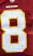
Number: 8